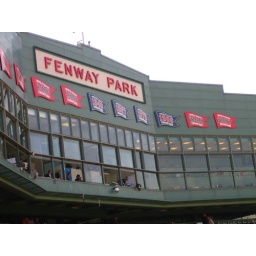
we got box seats @ the sox vs rangers game on marathon monday (sox won by 6 points)